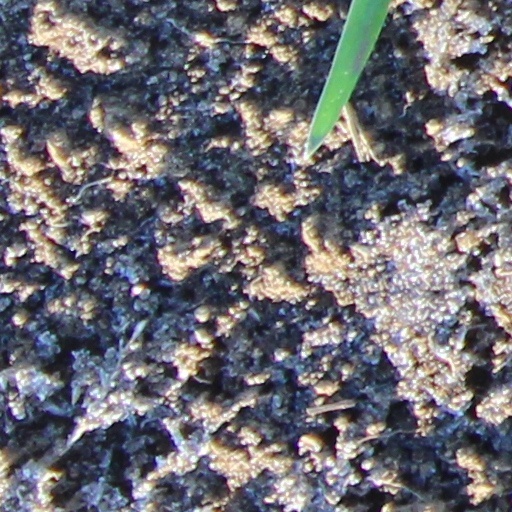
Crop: wheat